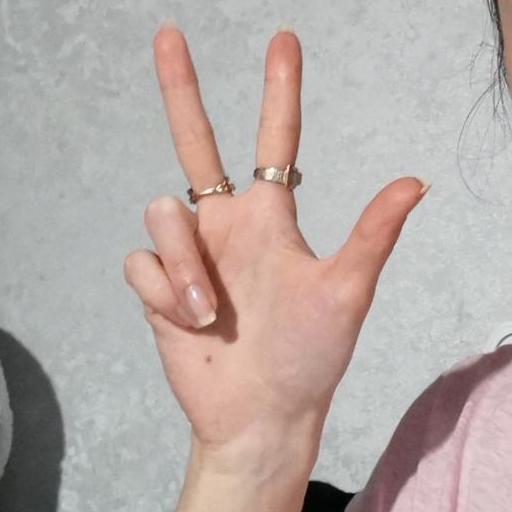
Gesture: three2